Hearse

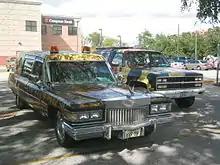
1975 Cadillac Miller-Meteor hearse

In Hong Kong, light goods vehicles of Isuzu, Volkswagen and Ford are used as hearses by most of the privately operated funeral homes.